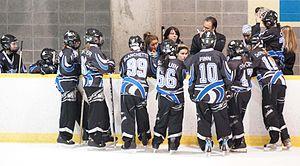
Ringuette